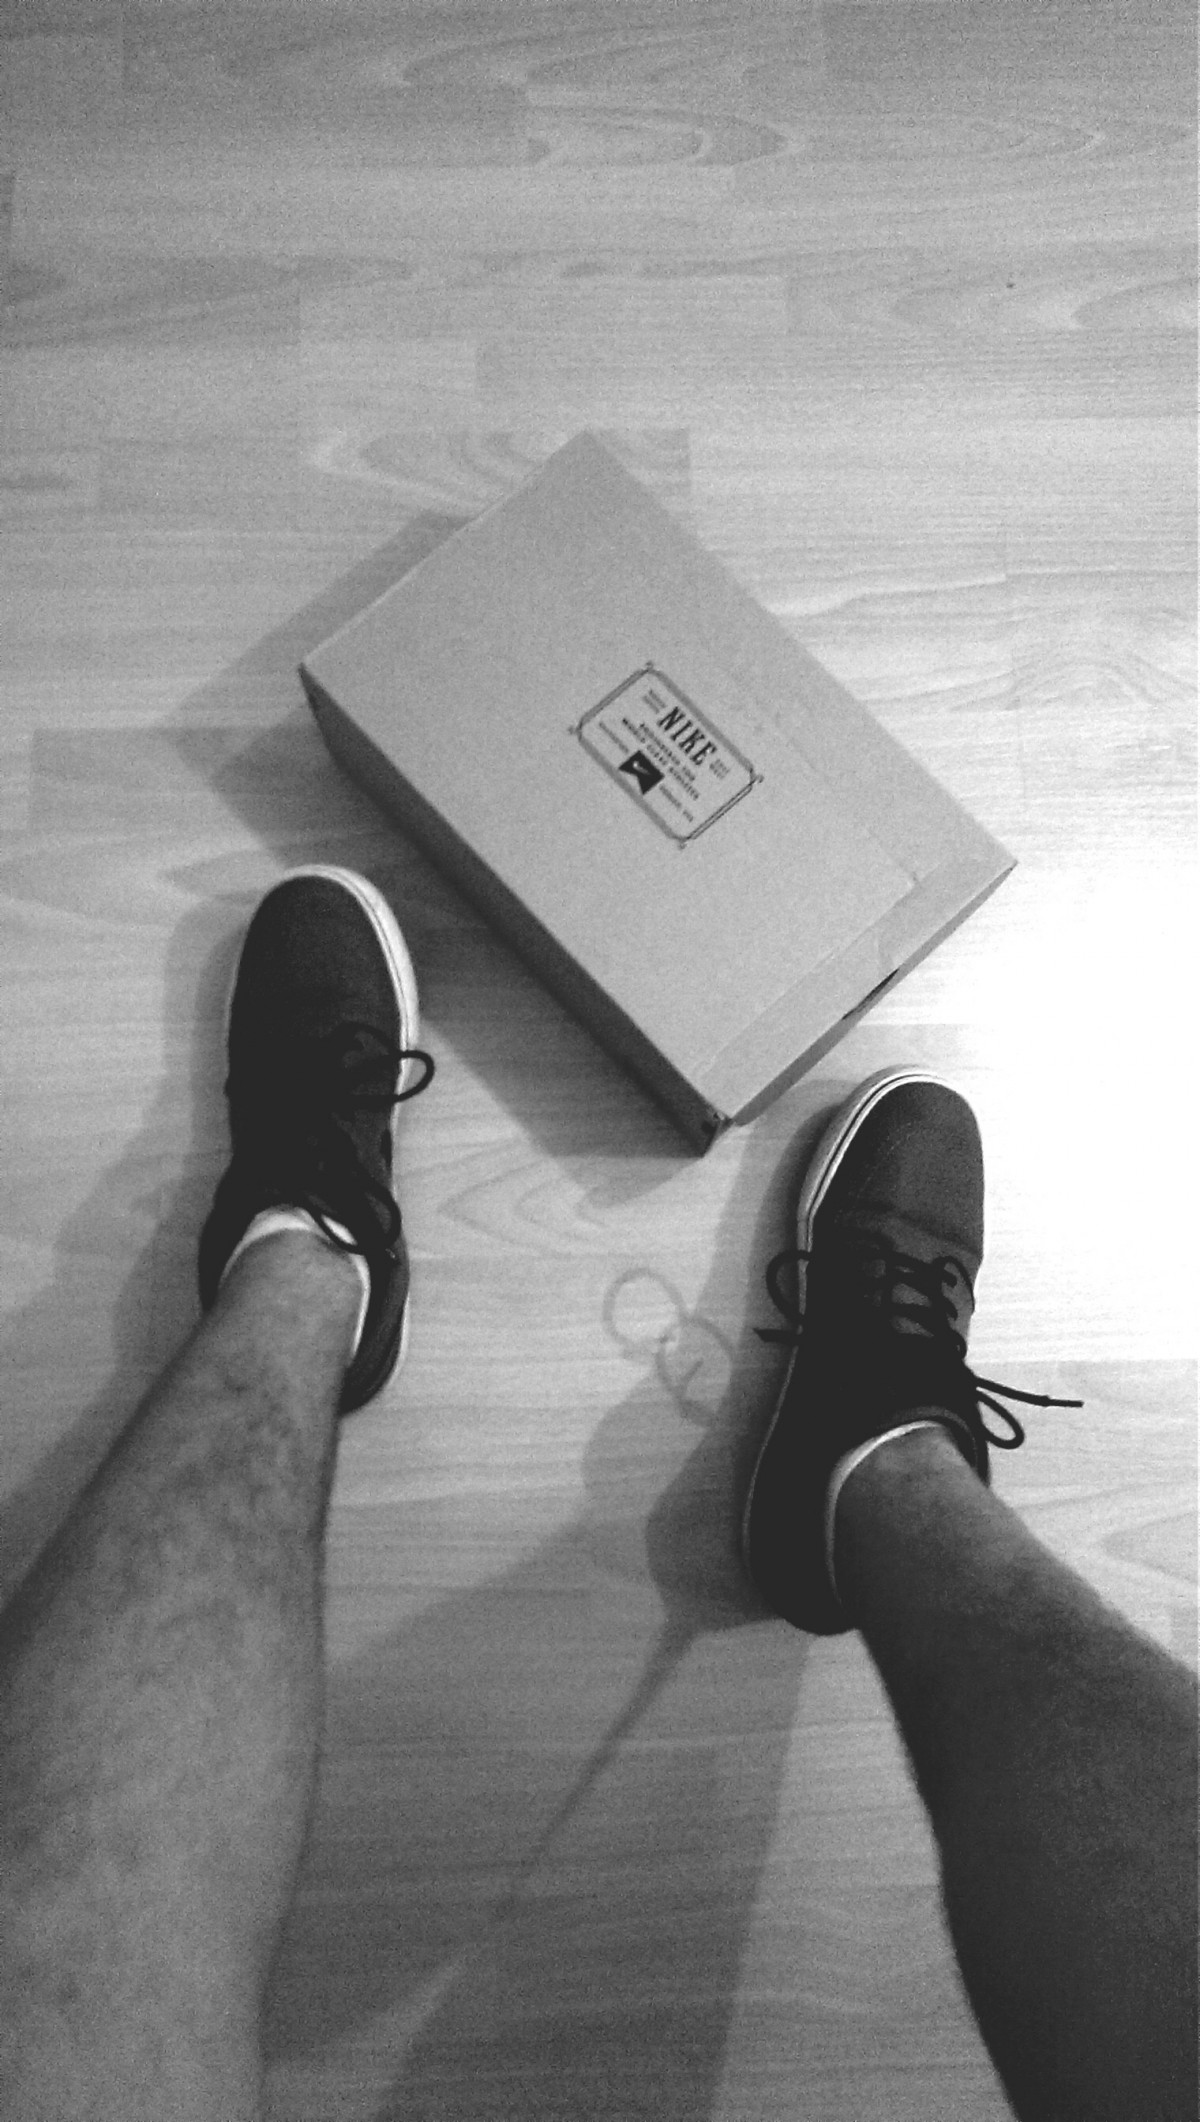
Tags: black and white, drawing, photograph, image, shape